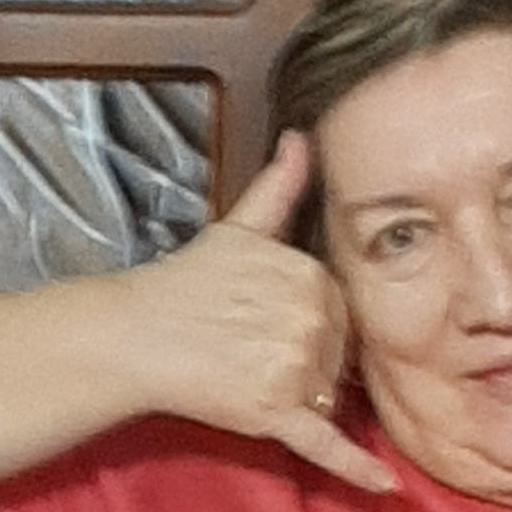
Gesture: call